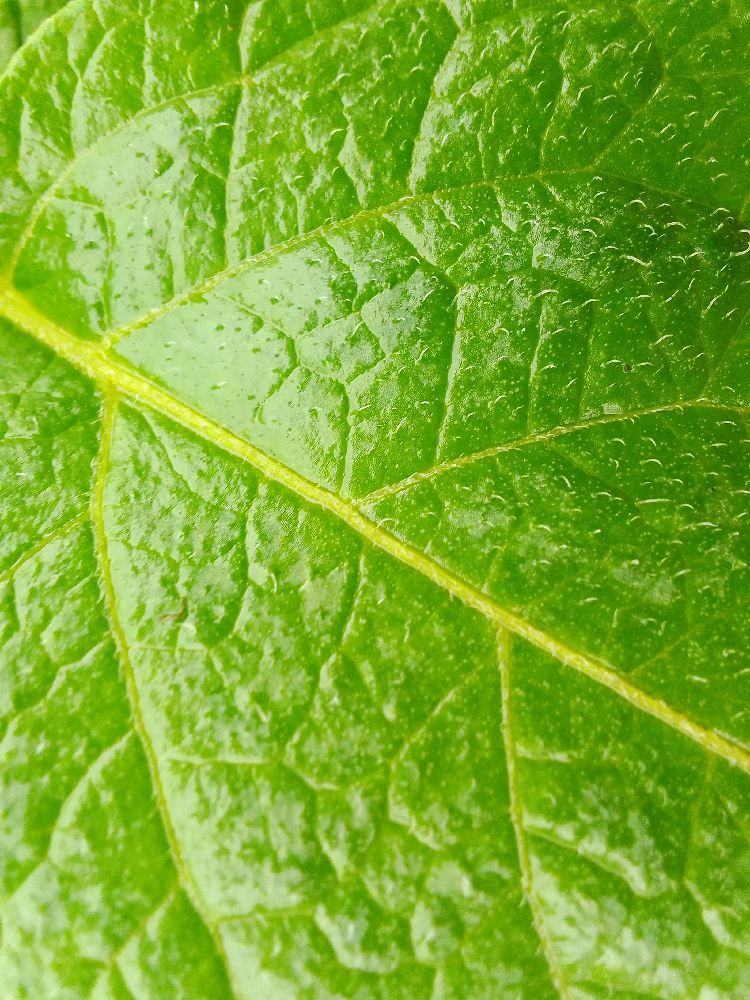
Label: Healthy